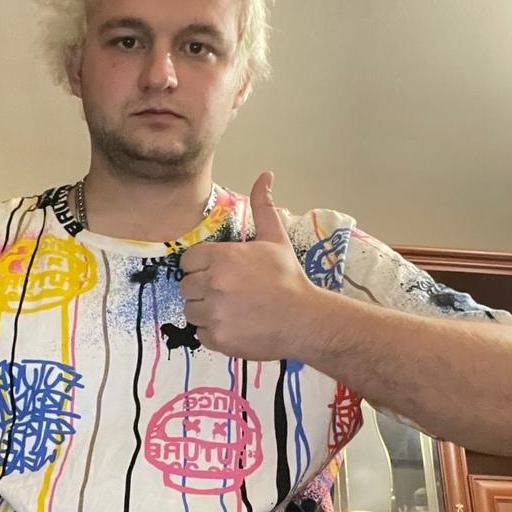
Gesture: like